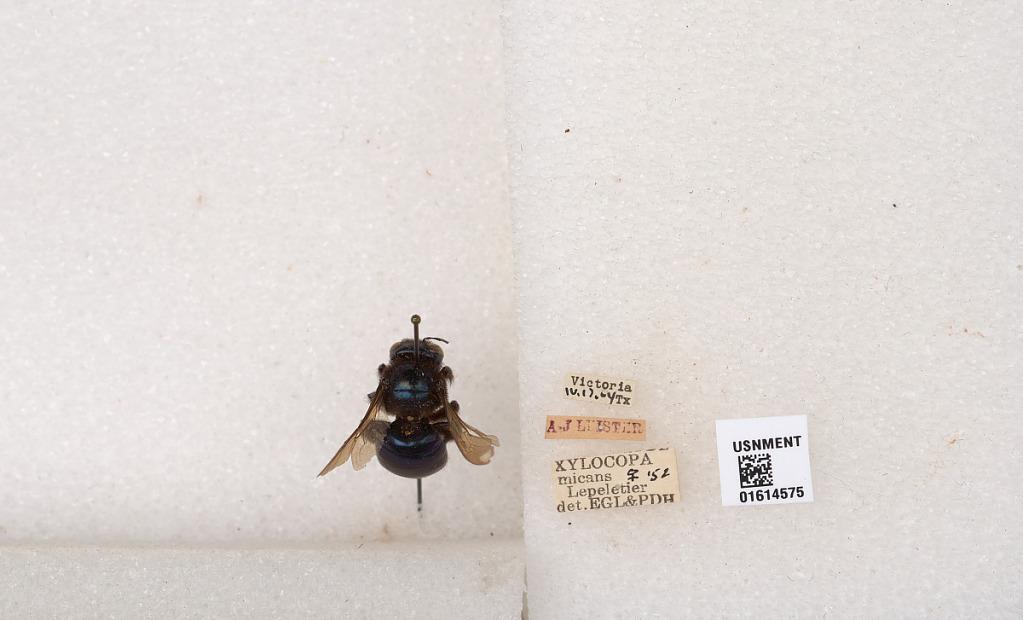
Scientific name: Xylocopa (Schonnherria) micans Lepeletier
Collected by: A. Leister
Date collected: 1904-4-17
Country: United States
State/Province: Texas
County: Victoria
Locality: Victoria
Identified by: Hurd, P. D.